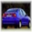
Label: automobile